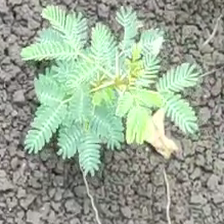
Weed species: Dwarf_cassia_(Chamaecrista pumila)